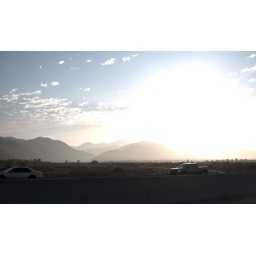
carting along to glendora mountain road to break in the new suspension